Robert S. Lancaster

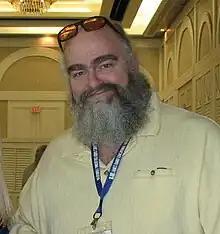
Lancaster on July 9, 2008, at TAM 6

Robert Starrett Lancaster (February 11, 1958 – September 9, 2019) was an American computer programmer and skeptical activist who created the websites "Stop Kaz" and "Stop Sylvia Browne".